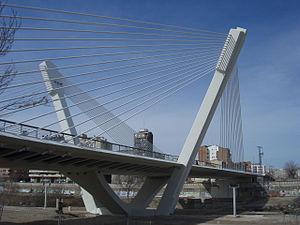
Javier Manterola Armisén est un ingénieur civil espagnol né à Pampelune le 17 juin 1936.
Lleida ou Lérida est une ville située dans la communauté autonome de Catalogne, dans le nord-est de l'Espagne. Elle est la capitale de la province du même nom. En 2018, elle comptait 137 856 habitants et son aire urbaine 202 413 habitants.